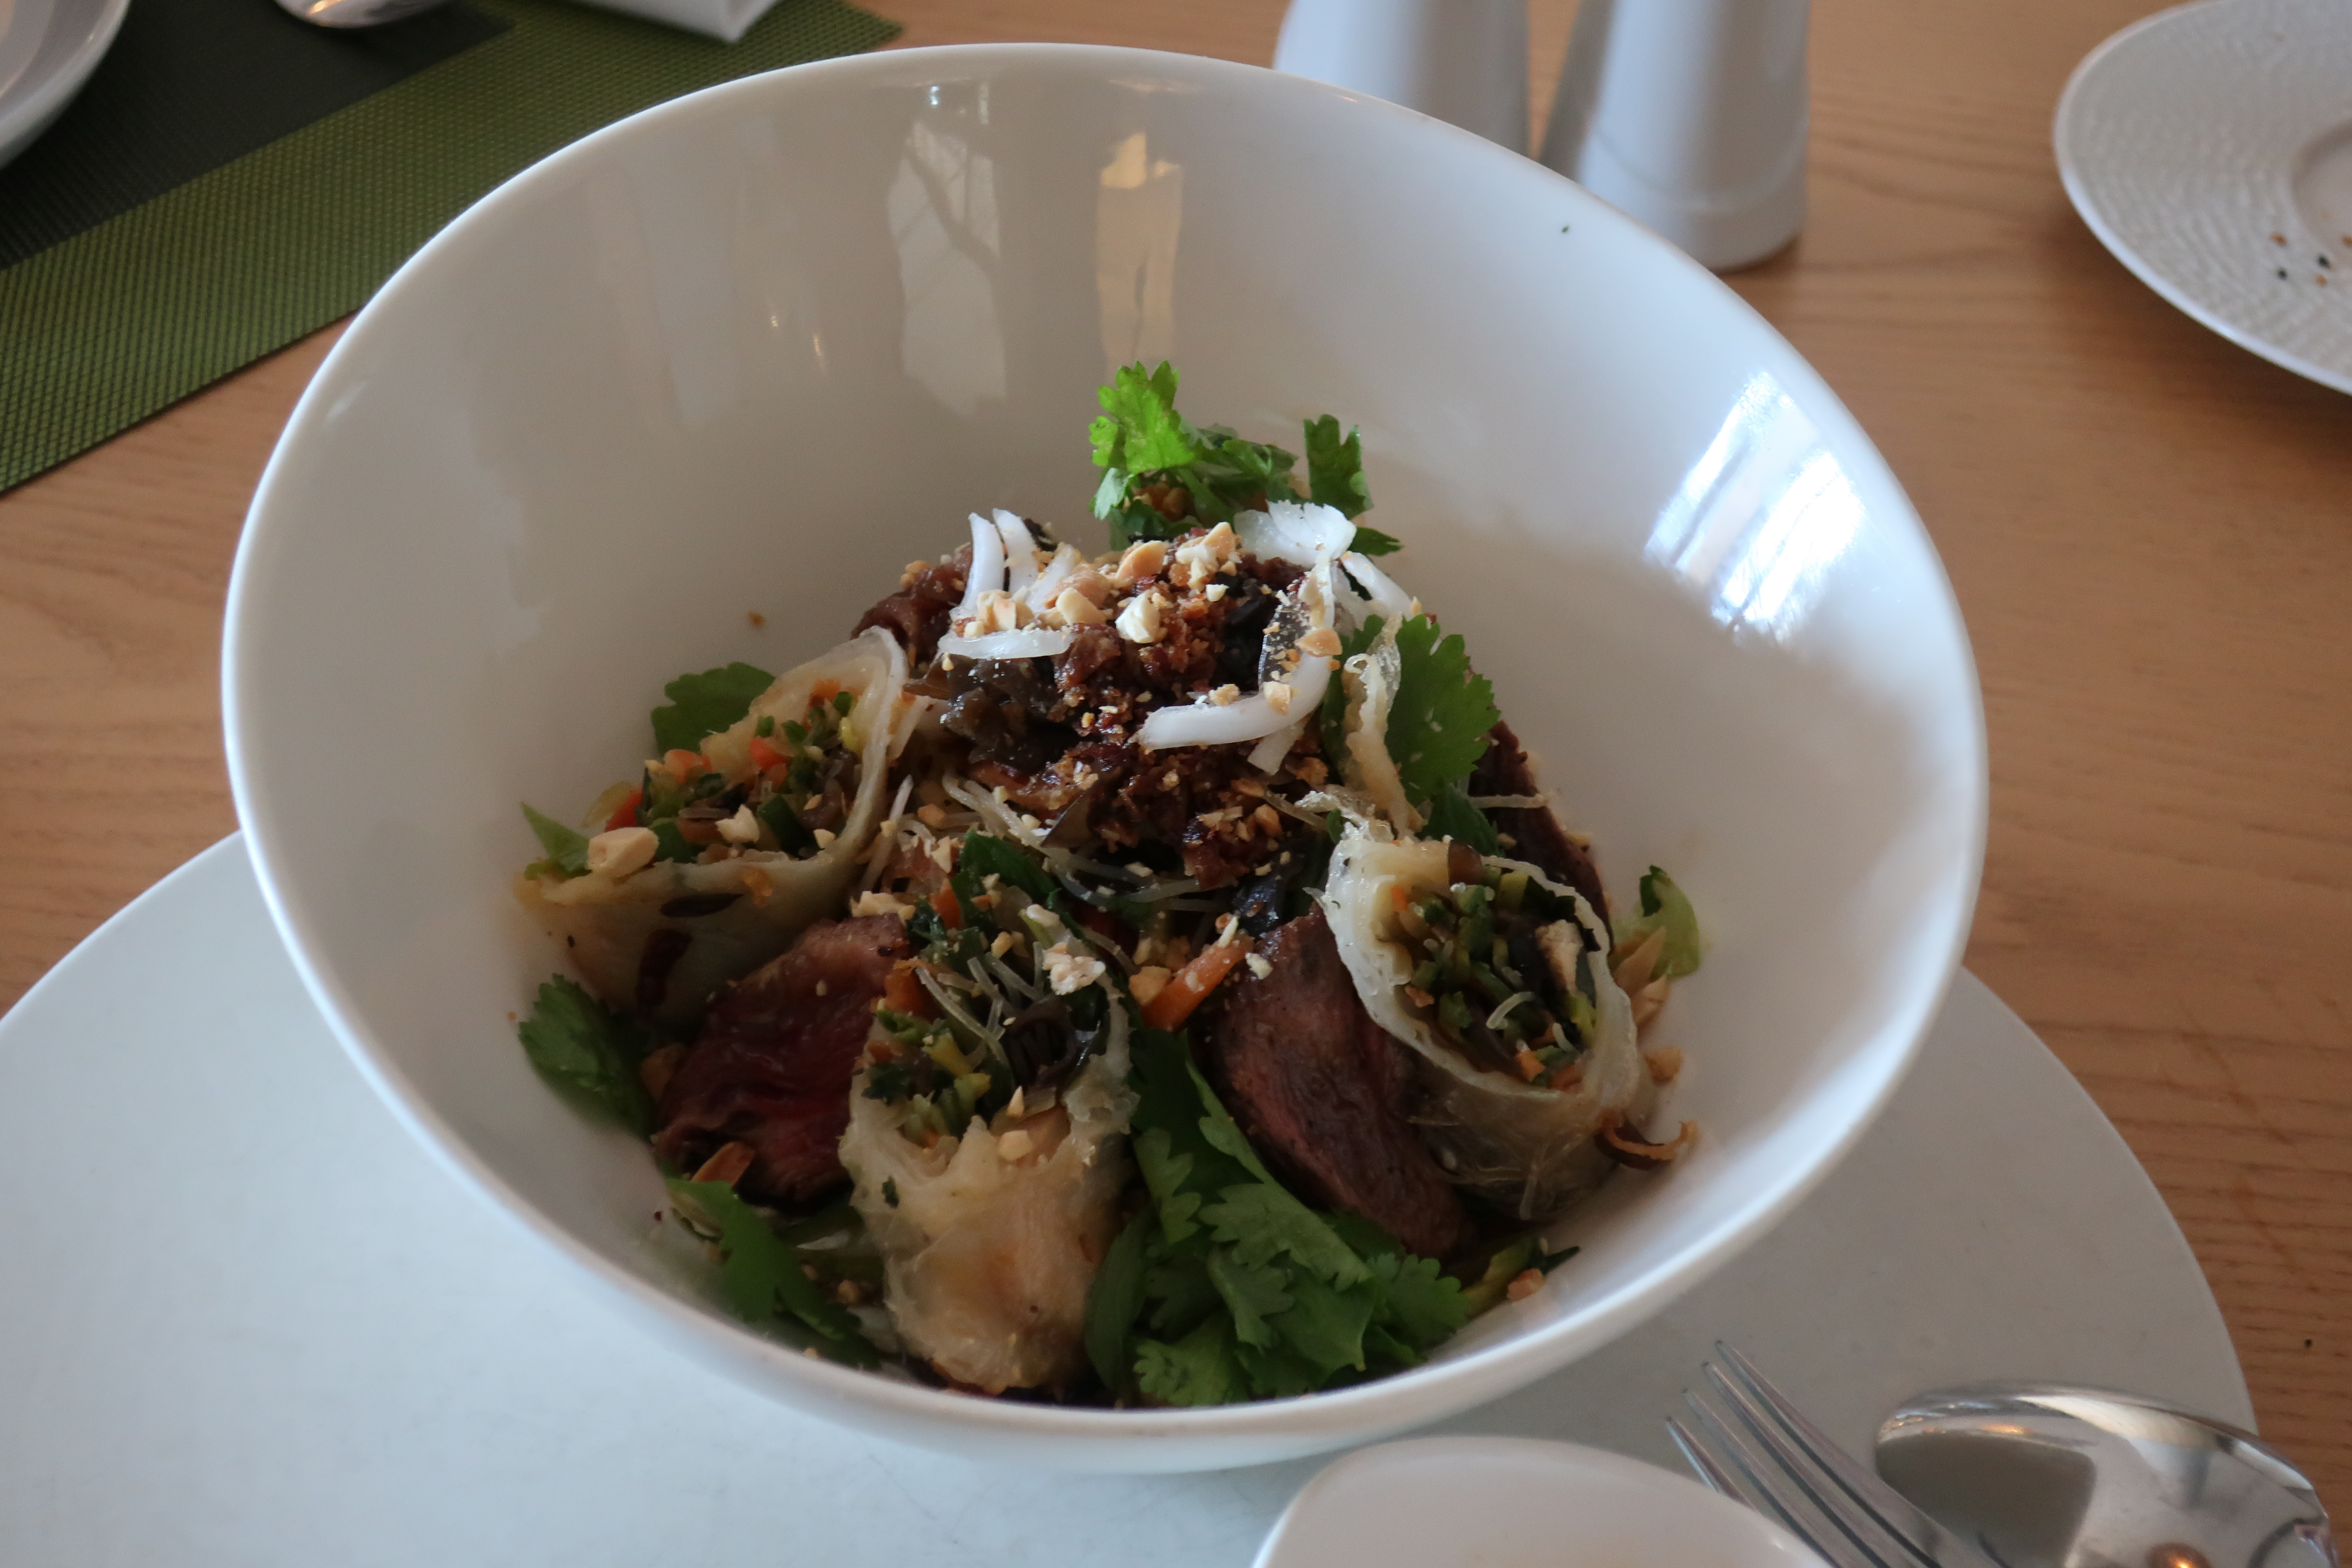
meal, food, produce, lunch, snack, eat, dish, cuisine, ingredient, salad, meat, recipe, Karedok, brunch, spinach salad, laotian cuisine